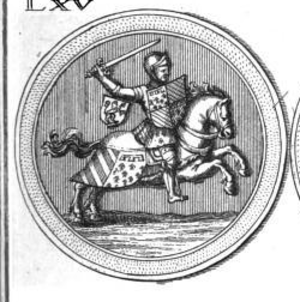
Philippe le Hardi